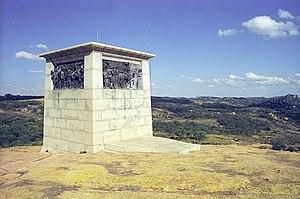
La patrouille de la Shangani, composée de 34 soldats au service de la British South Africa Company fut prise en embuscade et massacrée par plus de 3 000 guerriers matabélés durant la Première Guerre ndébélé en 1893. Menée par le major Allan Wilson, la patrouille fut attaquée juste au nord de la Shangani dans le Matabeleland en Rhodésie. Son destin tragique marqua la mémoire culturelle de l'Empire britannique et devint un événement fondateur de l'histoire nationale de la Rhodésie du Sud où elle était considérée comme l'équivalent rhodésien du siège de Fort Alamo ou de la bataille de Little Big Horn aux États-Unis.